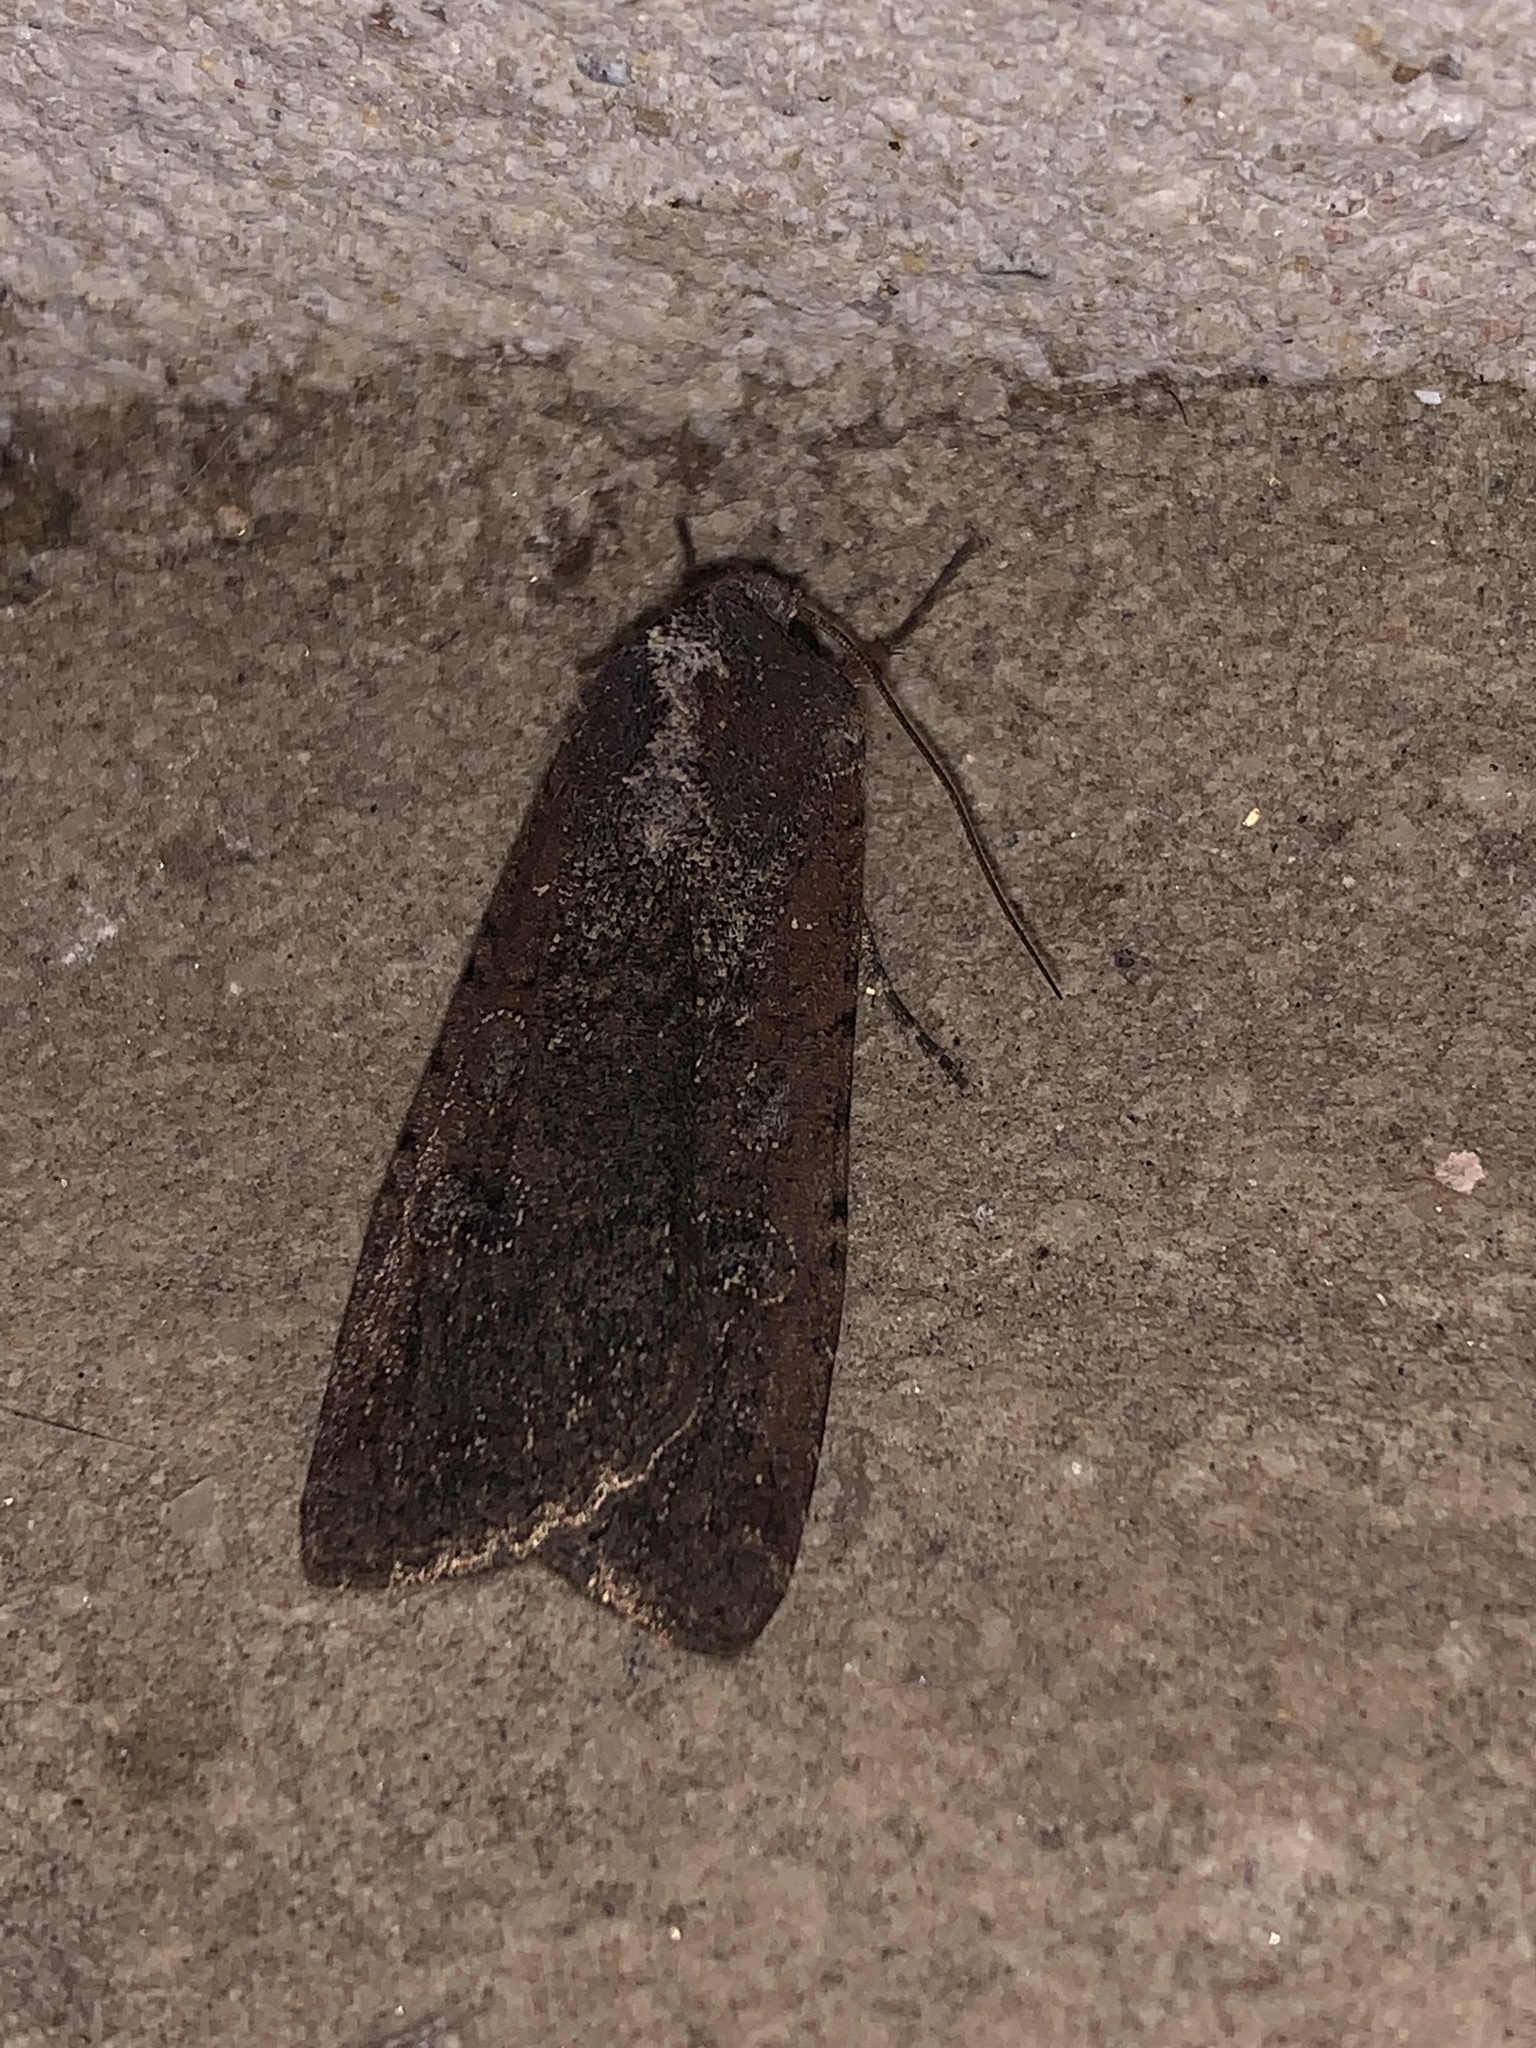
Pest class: cutworms